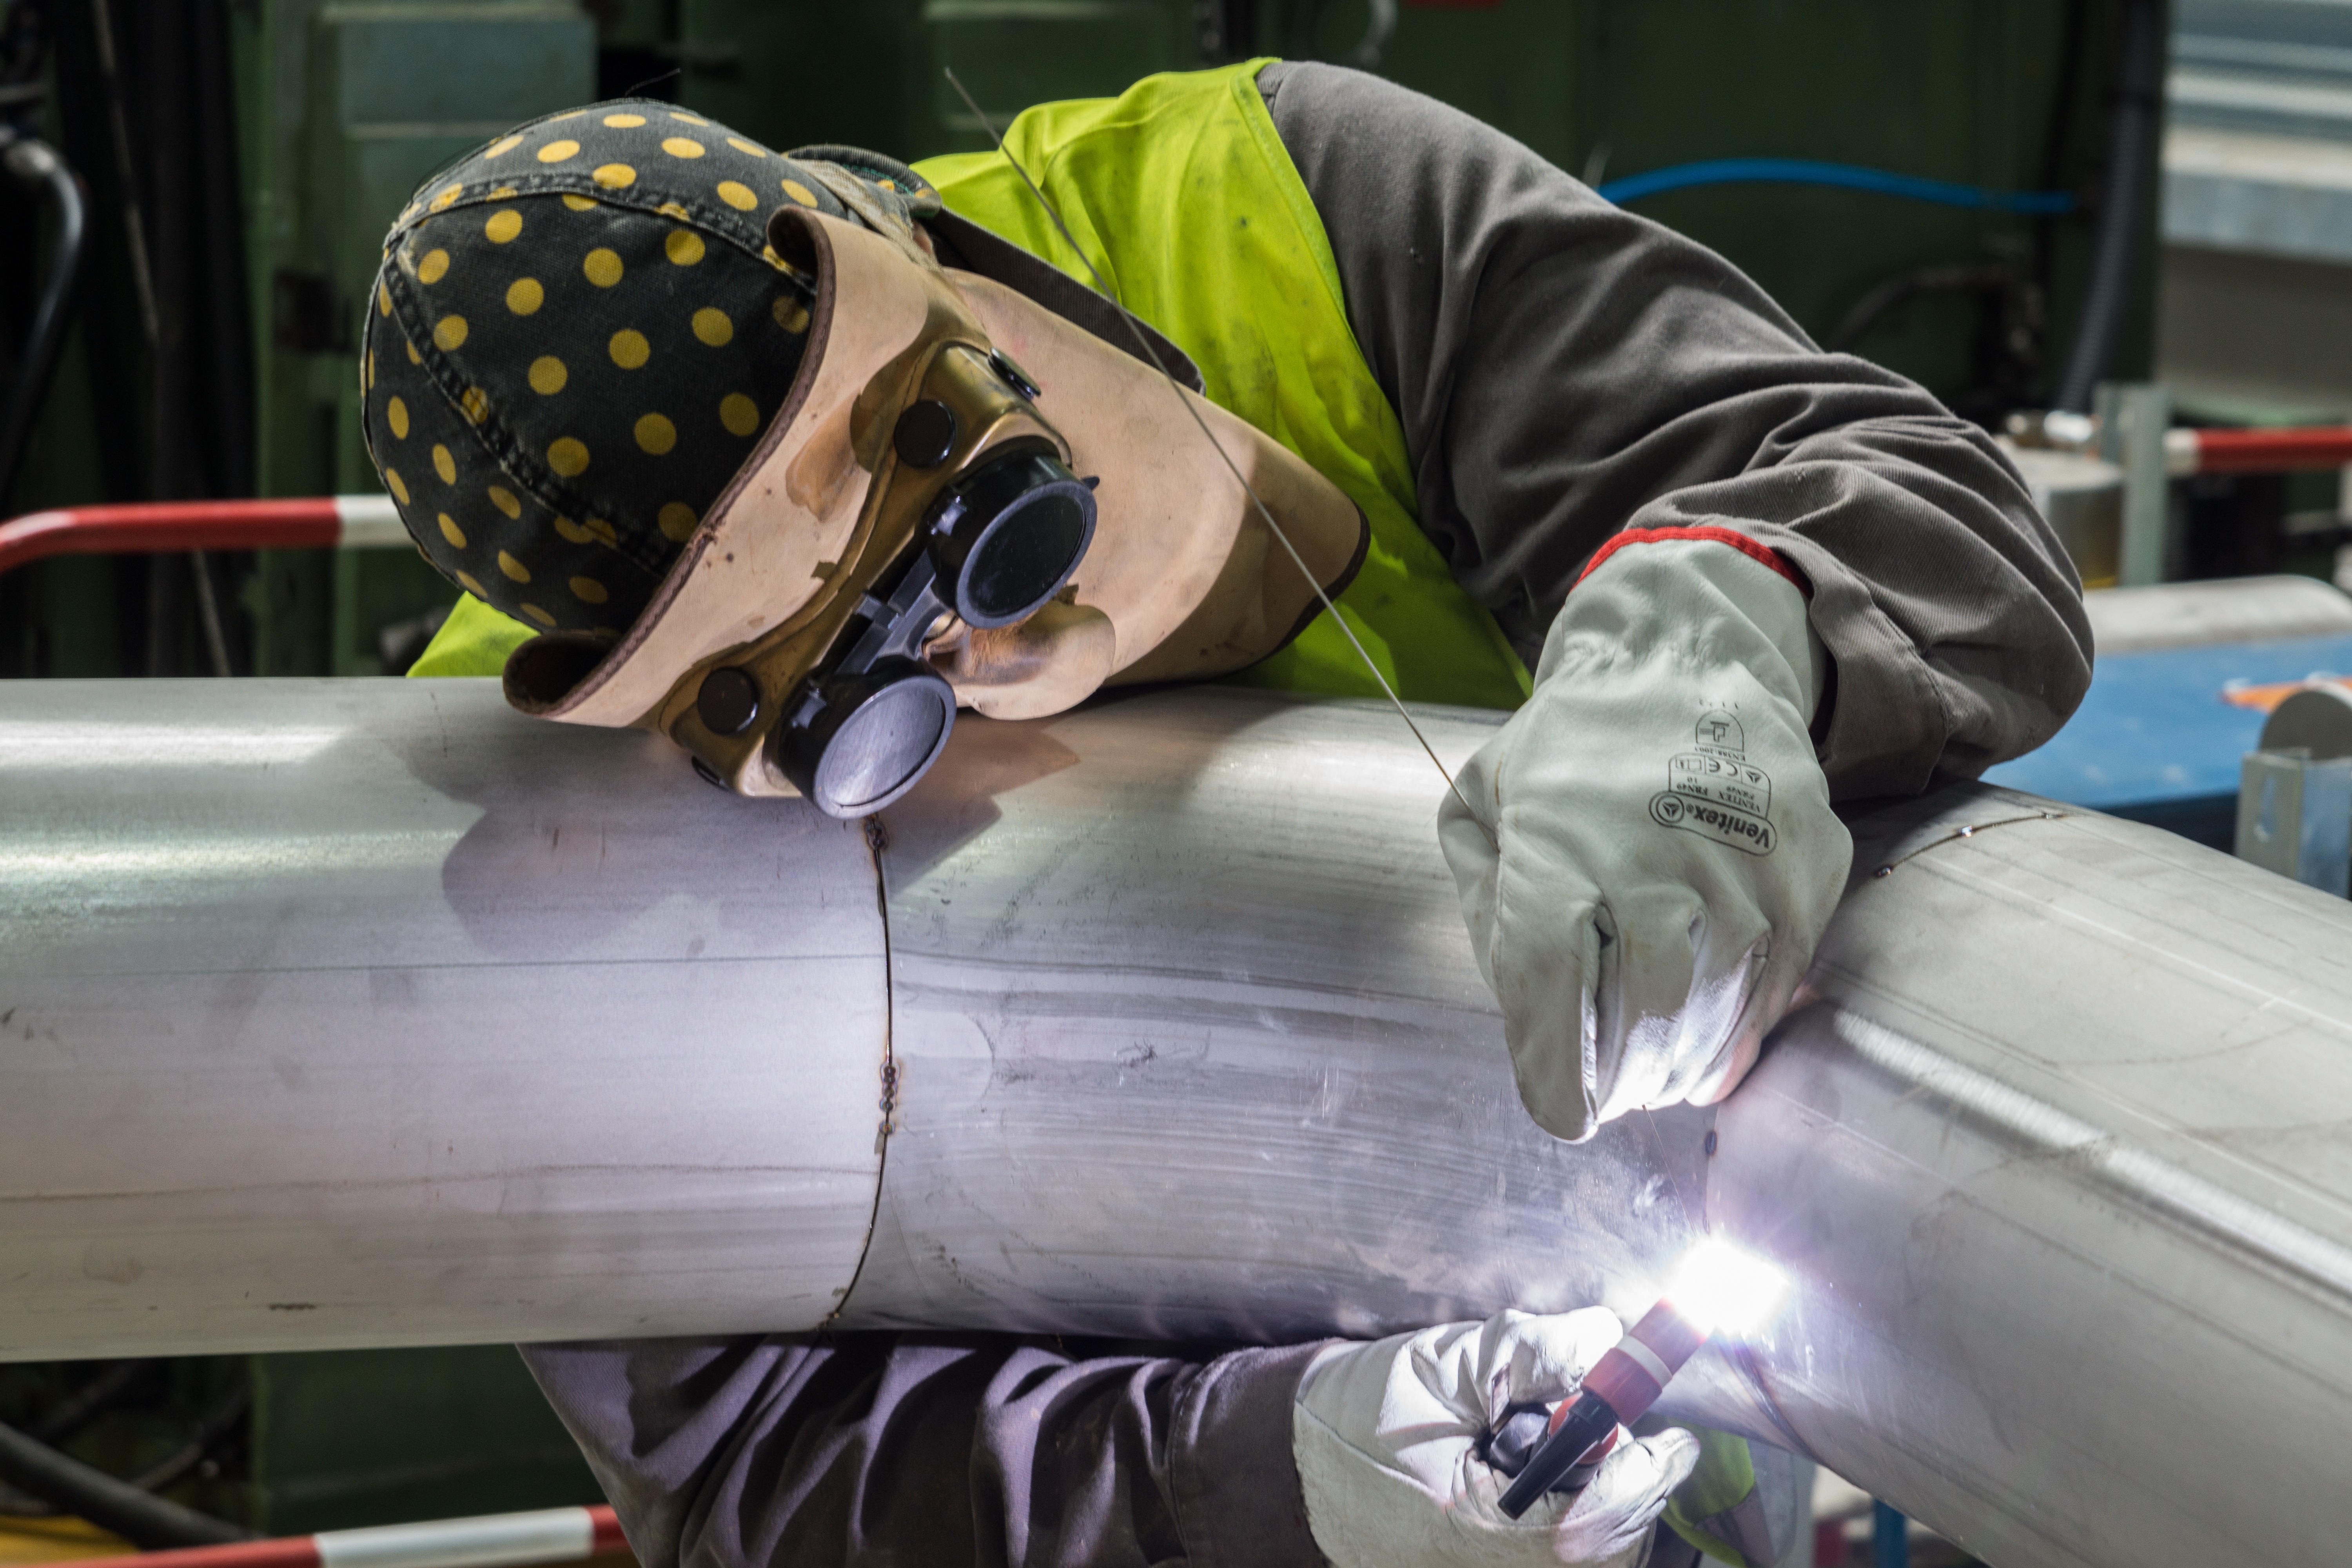
vehicle, factory, pipes, welder